Safien

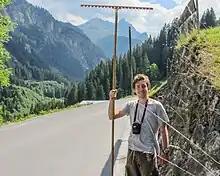
Hay farmer on Safierstrasse

Around 61.7% of the population (between age 25-64) have completed either non-mandatory upper secondary education or additional higher education (either university or a "Fachhochschule"). The nearest fachhochschules to Safien are in Chur, such as the Chur University of Applied Sciences and Fachhochschule Graubünden.